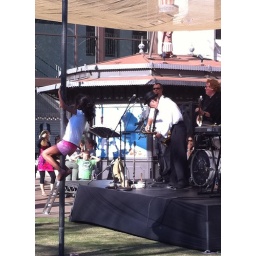
A little girl climbs a pole while a band plays in the background at &amp;quot;Jazz Night&amp;quot; at The Grove.